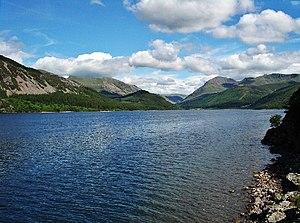
Ennerdale Water est un lac situé dans le comté de Cumbria au nord-ouest de l'Angleterre. C'est le lac situé le plus à l'ouest du parc national du Lake District. C'est un lac glaciaire d'une superficie de 3 km2 et d'une profondeur maximale de 45 mètres.